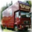
Label: truck